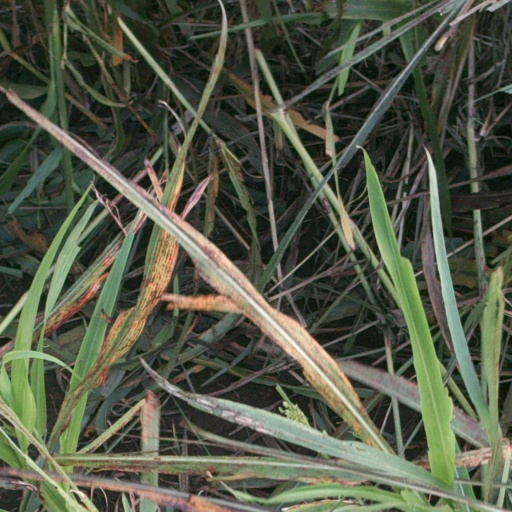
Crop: sorghum